Battle of the Bulge

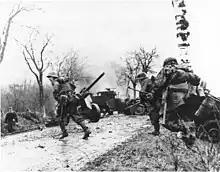
German troops advancing past abandoned American equipment

By the evening the spearhead had pushed north to engage the U.S. 99th Infantry Division and "Kampfgruppe" Peiper arrived in front of Stavelot. Peiper's forces were already behind his timetable because of the stiff American resistance and because when the Americans fell back, their engineers blew up bridges and emptied fuel dumps. Peiper's unit was delayed and his vehicles denied critically needed fuel. They took 36 hours to advance from the Eifel region to Stavelot, while the same advance required nine hours in 1940.